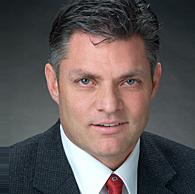
Age: 45